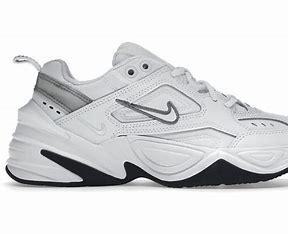
Brand: Nike
Model: M2K Tekno